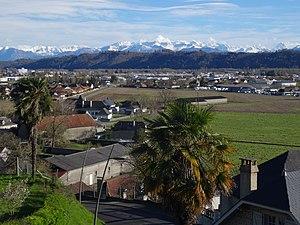
Vue sur la basse-ville de Lescar
Lescar est une commune française située dans le département des Pyrénées-Atlantiques en région Nouvelle-Aquitaine. Elle s'étend sur les contreforts de la chaîne des Pyrénées, principalement au sein de la vallée du gave de Pau. La ville médiévale se développe sur un promontoire rocheux, surplombant le gave au sud, et se trouve délimitée par le ruisseau du Lescourre au nord puis par la plaine du Pont-Long. Lescar est l'héritière de la cité gallo-romaine de Beneharnum, première capitale du peuple des Venarni qui donne son nom à l'ancien État souverain du Béarn. Des traces de cette occupation antique sont retrouvées lors de fouilles menées, notamment dans le quartier du Bialé, mais aussi avec la découverte des restes de la villa Sent-Miquèu. La cité est en partie détruite durant le IXᵉ siècle lors des raids vikings.